Golden Crescent Regional Planning Commission

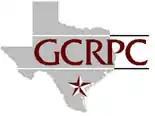
Logo

The Golden Crescent Regional Planning Commission (GCRPC) is a voluntary association of cities, counties and special districts in southern Texas.